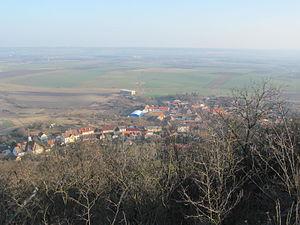
Chožov est une commune du district de Louny, dans la région d'Ústí nad Labem, en République tchèque. Sa population s'élevait à 535 habitants en 2018.